Fiat Punto

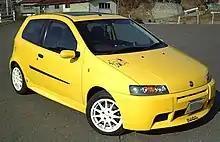
Fiat Punto HGT Abarth (2000)

The entry-level engines in the Punto range were the 1.1 and 1.2 L petrol engines and the 1.7 diesel engine. The 1.2 engine's actual capacity is 1242 cc, available in three versions. The first, was fitted in the Punto ELX 75 and produced at 6000 rpm while the second, fitted to Punto ELX 85 produced at 6000 rpm.